History of the University of Michigan

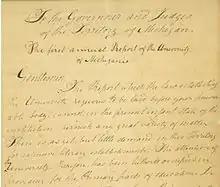
First Annual Report of the "University of Michigania", authored by its first president John Monteith, November 16, 1818

In 1817, Woodward drafted a territorial act establishing a "Catholepistemiad, or University of Michigania," organized into thirteen different professorships, or "didaxiim", following the classification system he had published the year before in his "A System of Universal Science". He invented names for these using a mix of Greek and Latin so they could be "engrafted, without variation, into every modern language": "Anthropoglossica" (Literature), "Mathematica" (Mathematics), "Physiognostica" (Natural History), "Physiosophica" (Natural Philosophy), "Astronomia" (Astronomy), "Chymia" (Chemistry), "Iatrica" (Medicine), "Œconomica" (Economical Sciences), "Ethica" (Ethics), "Polemitactica" (Military Science), "Diëgetica" (Historical Sciences), "Ennœica" (Intellectual Sciences), and "Catholepistemia" (Universal Science).